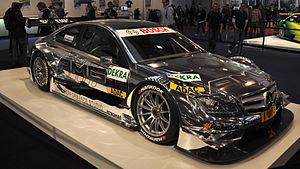
Le championnat DTM 2012 se déroule du 29 avril 2012 au 21 octobre 2012, sur un total de 10 courses auxquelles s'ajoute une épreuve hors championnat qui se court dans le Stade olympique de Munich.
Mercedes-Benz est un constructeur allemand d'automobiles, de camions, d'autocars et d'autobus indépendant fondé en 1926 par trois autres constructeurs : Daimler-Motoren-Gesellschaft, Mercedes et Benz & Cⁱᵉ.